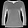
Label: T - shirt / top